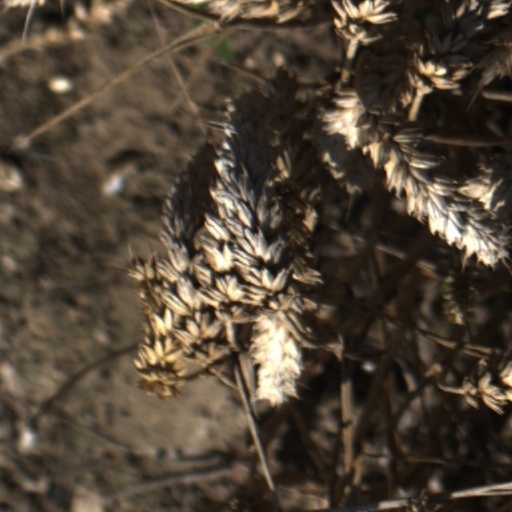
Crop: wheat